Women's rights

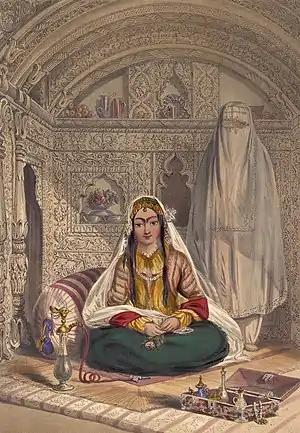
"Ladies of Caubul" (Kabul, Afghanistan) showing the lifting of purdah in zenana areas – 1848 lithograph by James Rattray, Oriental and India Office Collection, British Library

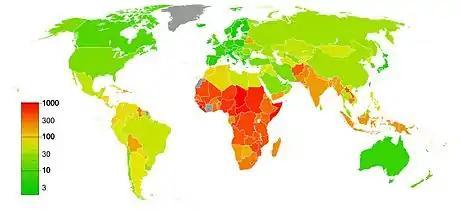
Global maternal mortality rate per 100 000 live births (2010)

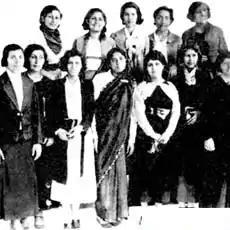
First group of women who entered university in Iran

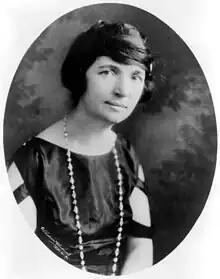
Margaret Sanger

During the 19th century, some women began to ask for, demand, and then agitate and demonstrate for the right to vote – the right to participate in their government and its law-making. Other women opposed suffrage, like Helen Kendrick Johnson, who argued in the 1897 pamphlet "Woman and the Republic" that women could achieve legal and economic equality without having the vote. The ideals of women's suffrage developed alongside that of universal suffrage and today women's suffrage is considered a right (under the Convention on the Elimination of All Forms of Discrimination Against Women). During the 19th century, the right to vote was gradually extended in many countries, and women started to campaign for their right to vote. In 1893 New Zealand became the first country to give women the right to vote on a national level. Australia gave women the right to vote in 1902.